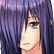
Portrait style: Anime Portrait